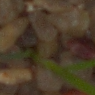
Label: loose_silkybent